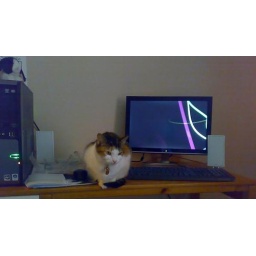
Miaowski and her new flat screen computer - life is unfair, there is no monitor to lounge around on